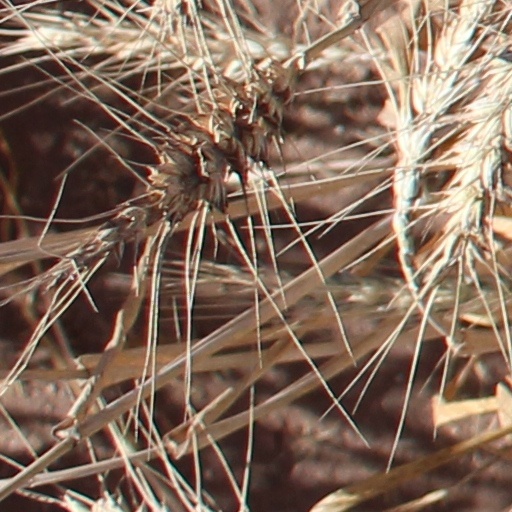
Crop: wheat